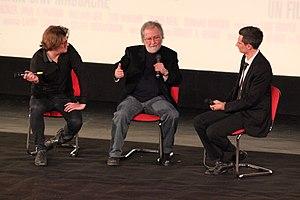
Massacre à la tronçonneuse - 40eme anniversaire du film - soirée au Grand Rex le 23 septembre 2014 à Paris en France.